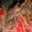
Label: lobster